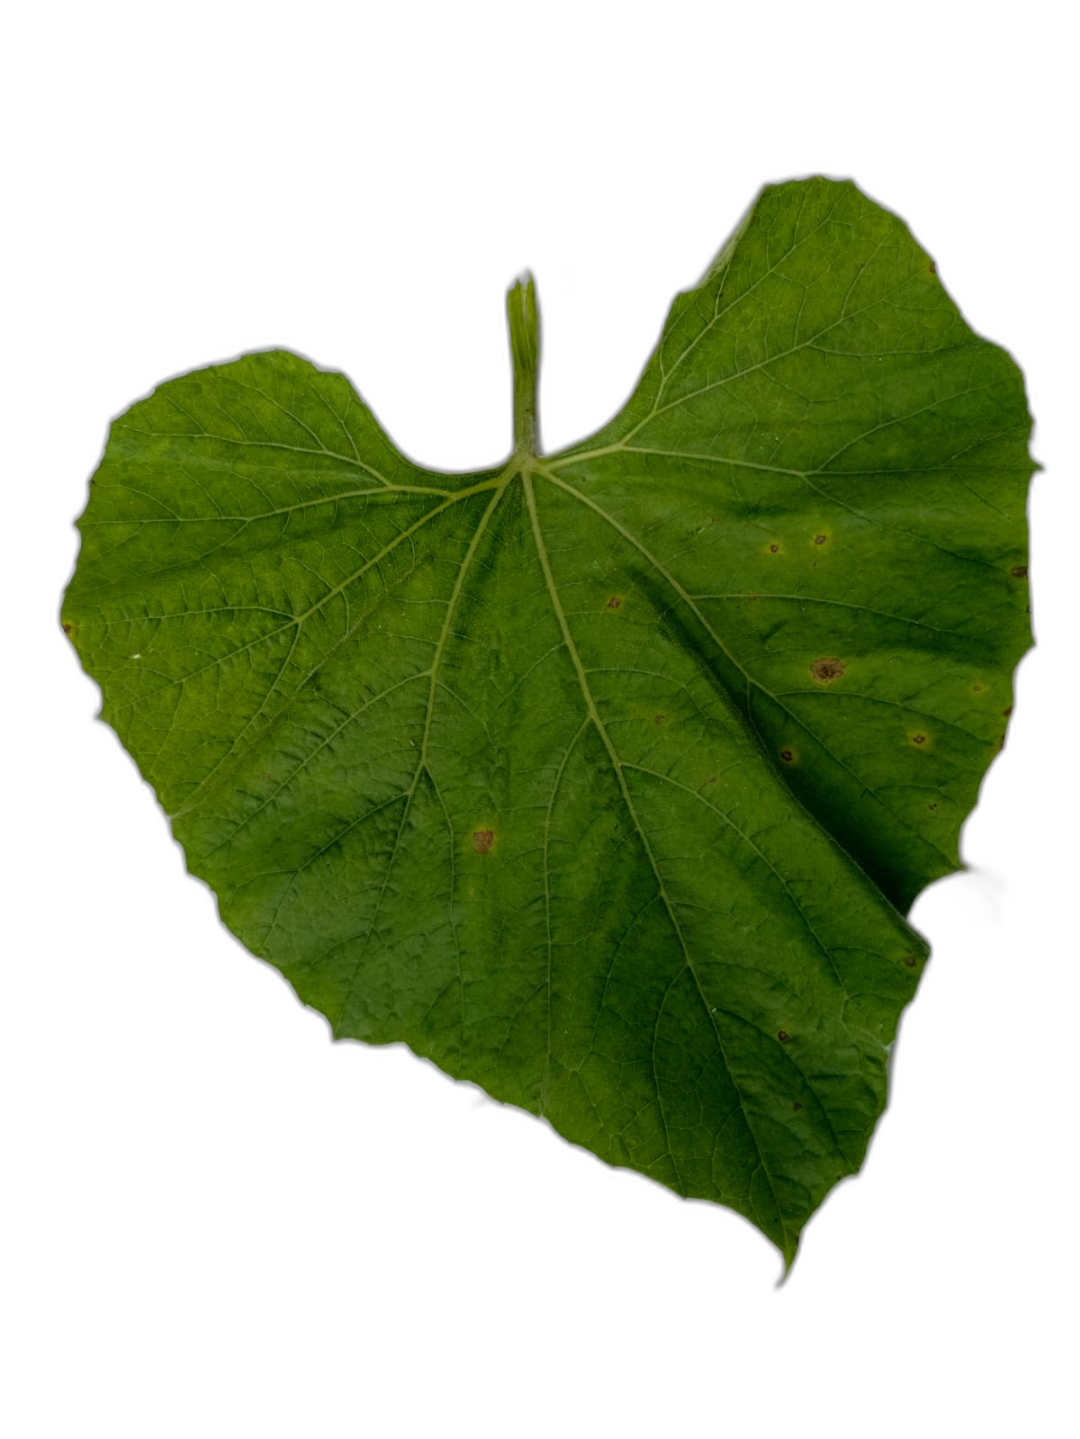
Crop: Bottle Gourd
Label: Healthy